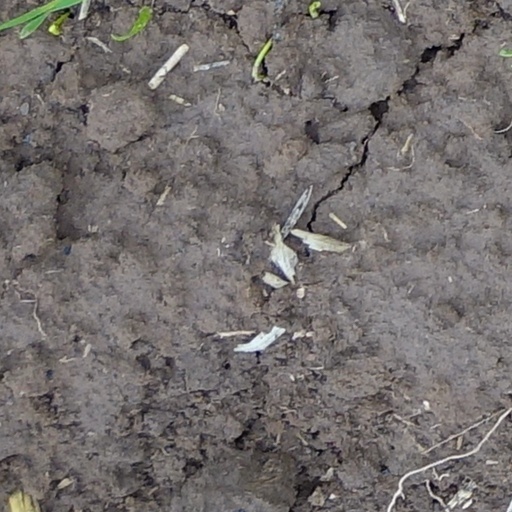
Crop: wheat